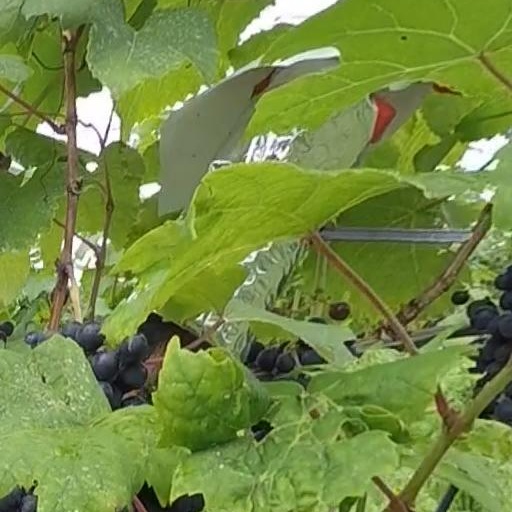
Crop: grape